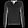
Label: Pullover